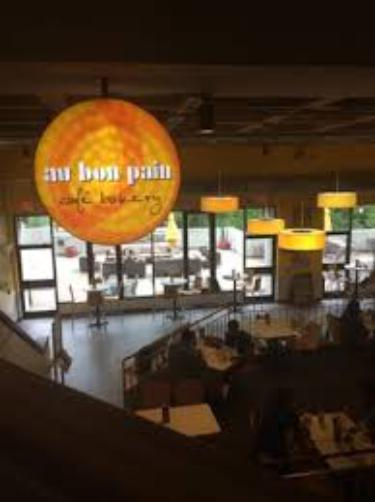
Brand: Au Bon Pain
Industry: Food